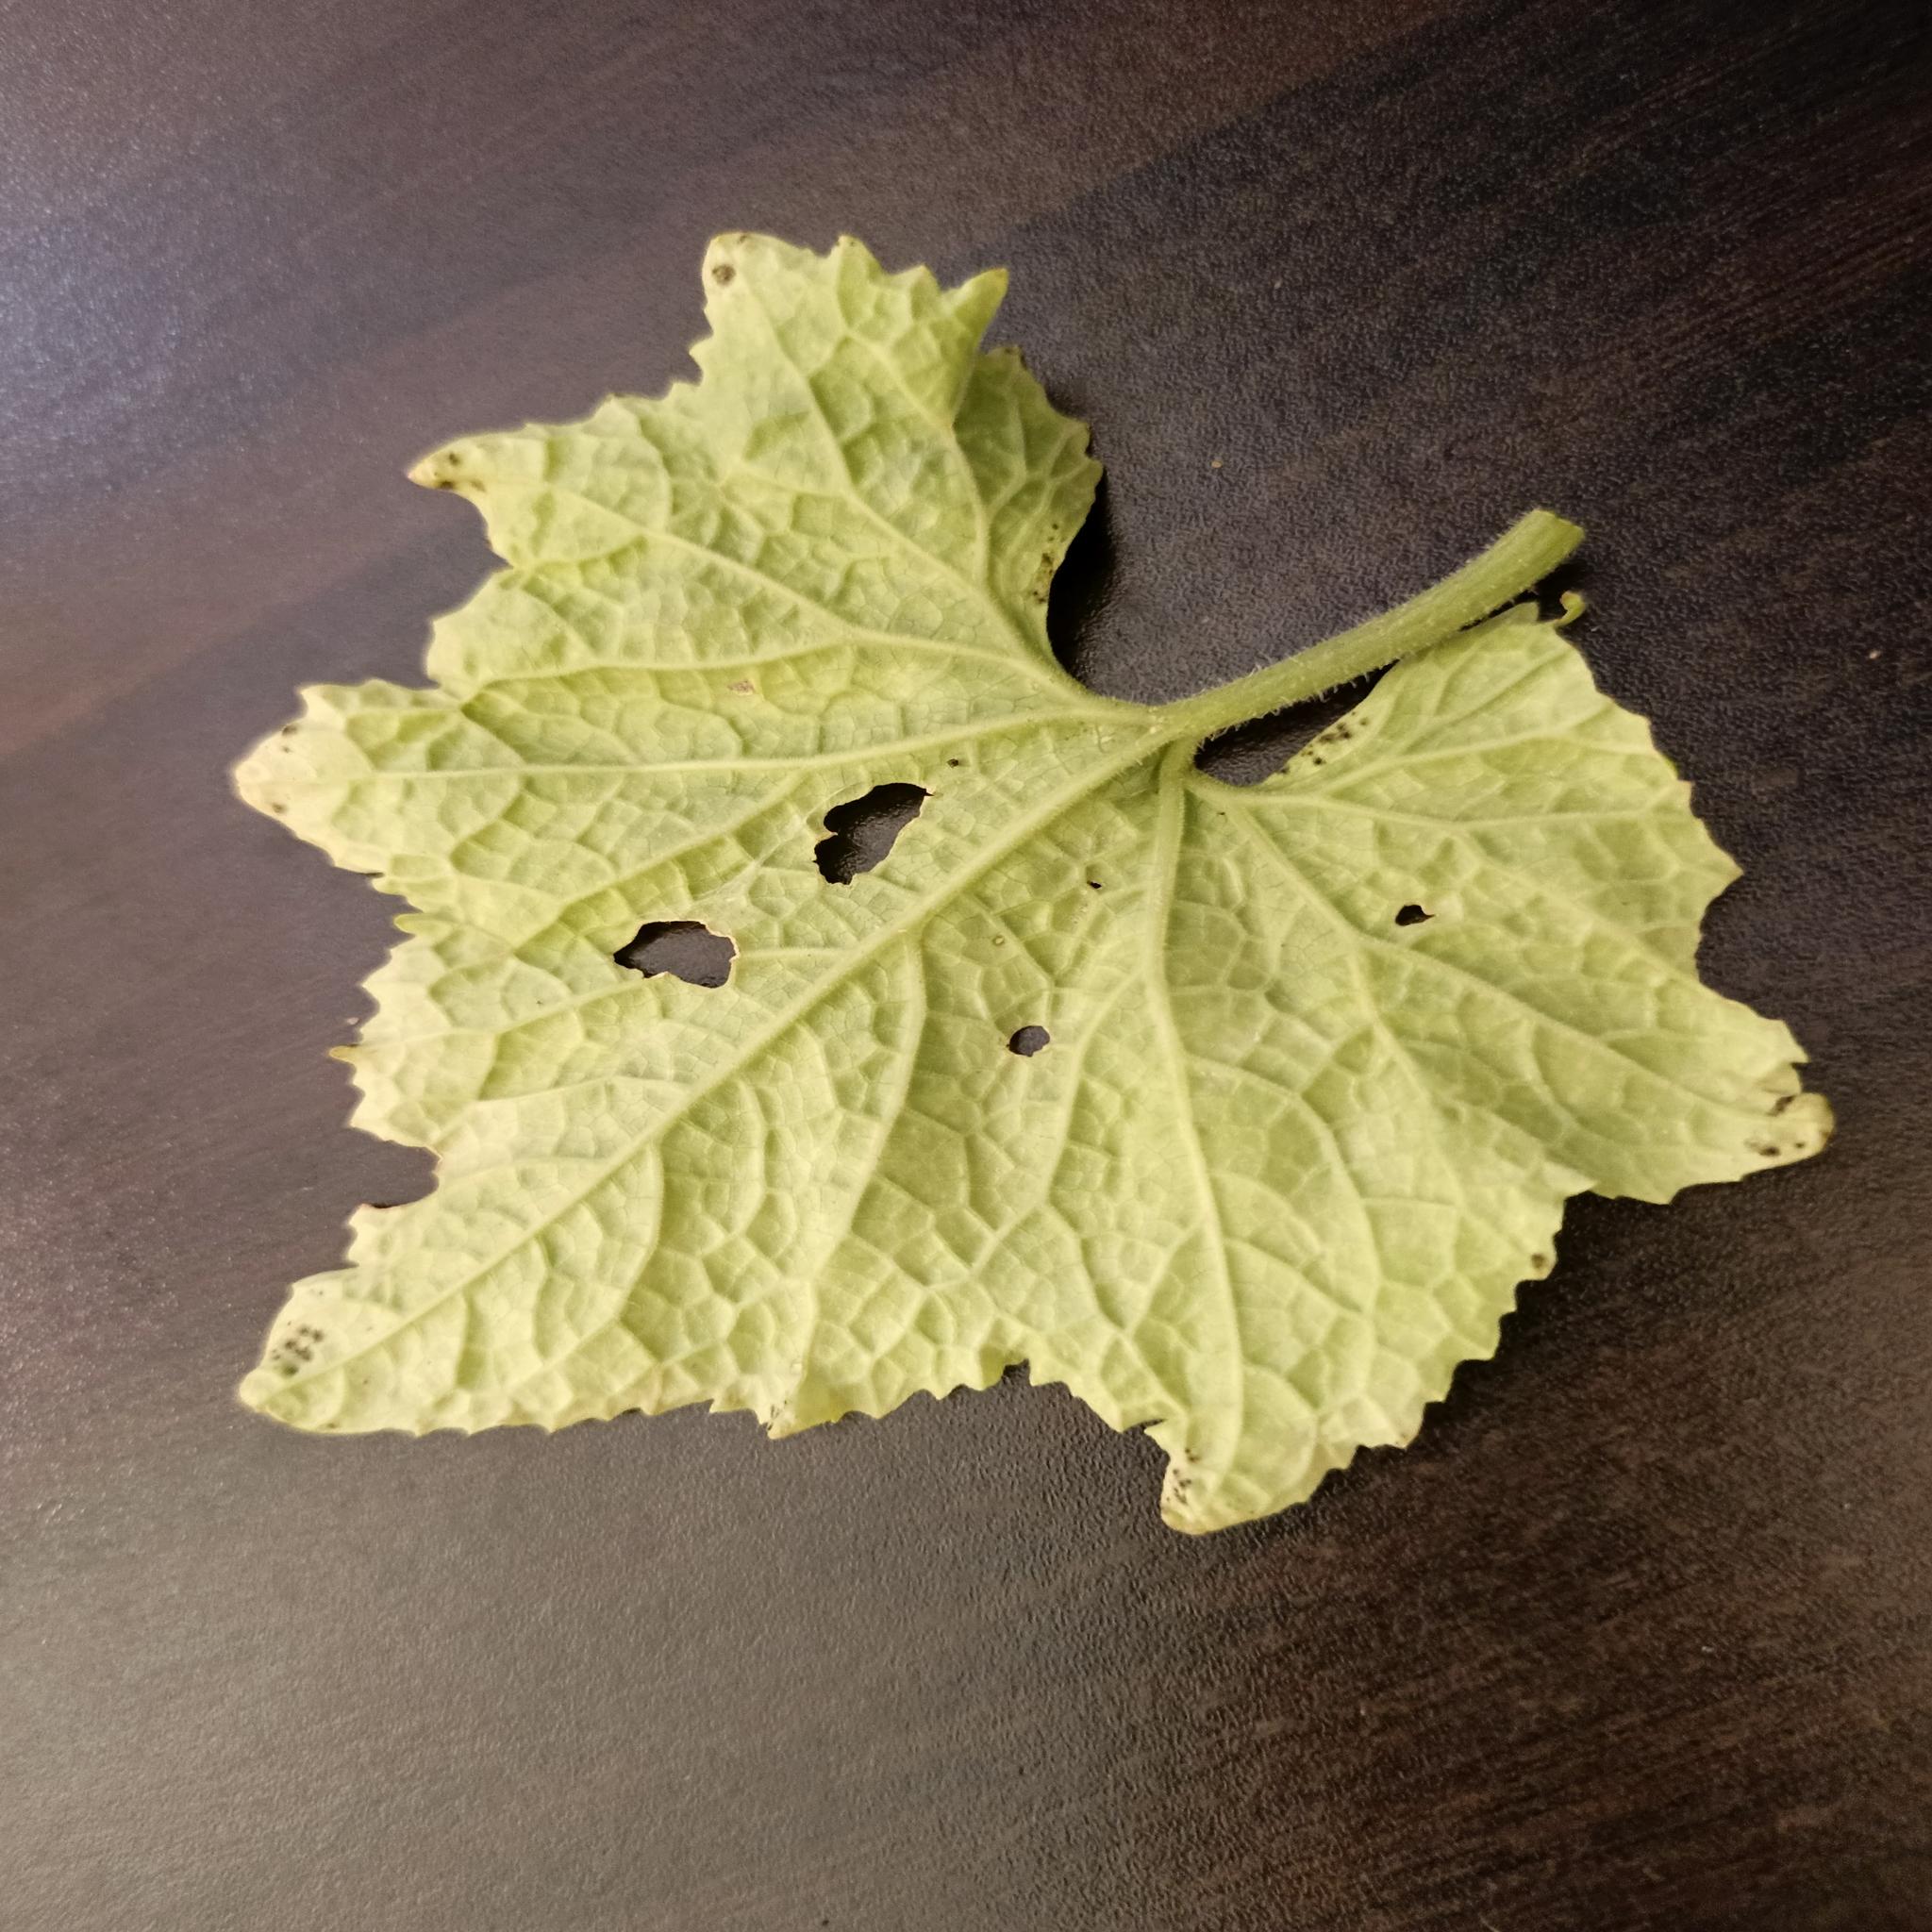
Label: Downy mildew